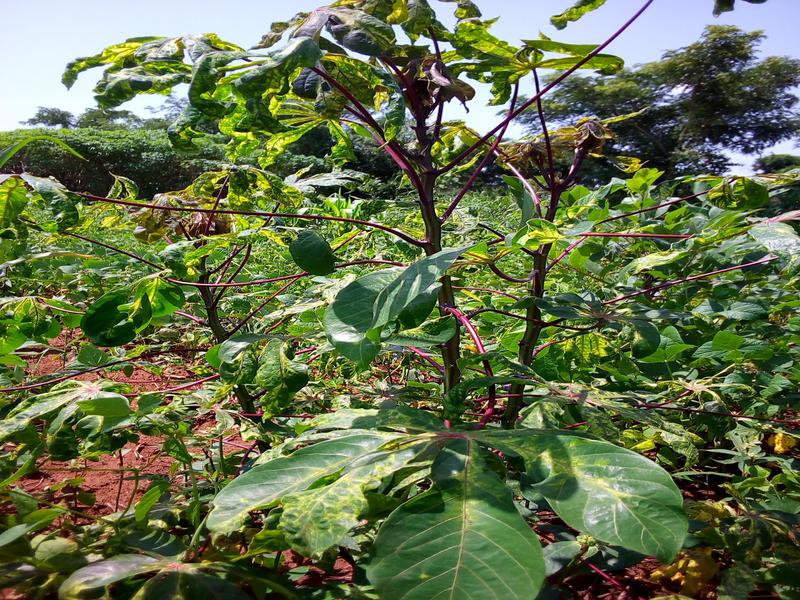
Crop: cassava
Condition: mosaic_disease